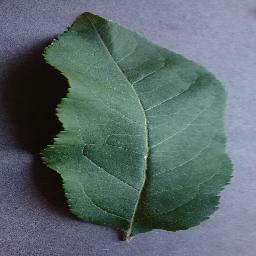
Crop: apple
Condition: healthy